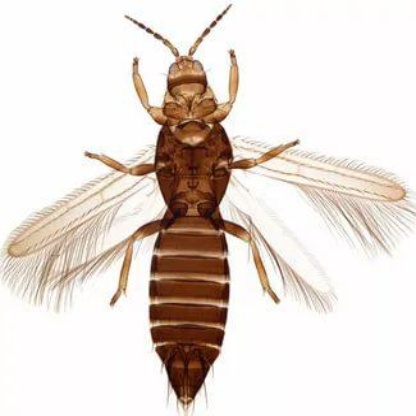
Nhãn: Bọ trĩ ( Thrips )